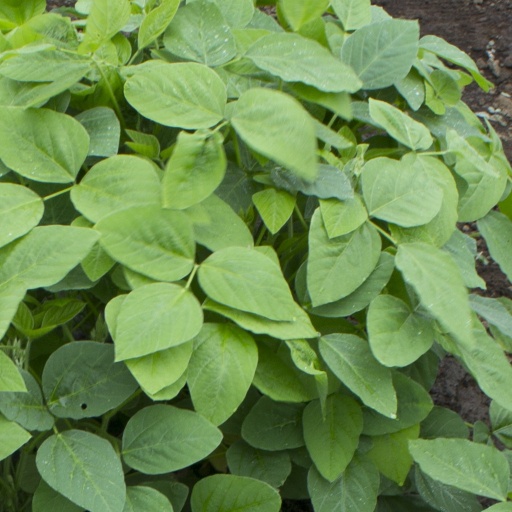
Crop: soybean